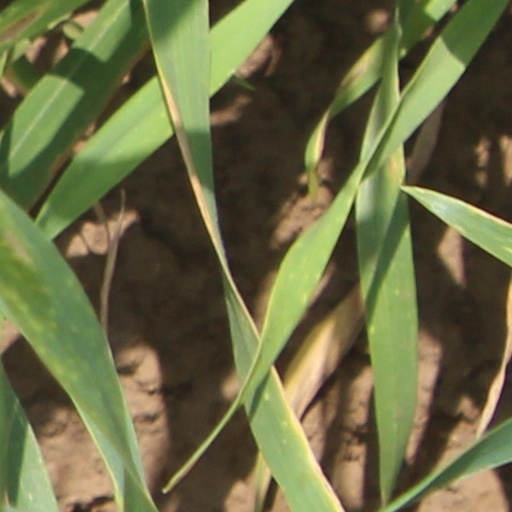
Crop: wheat